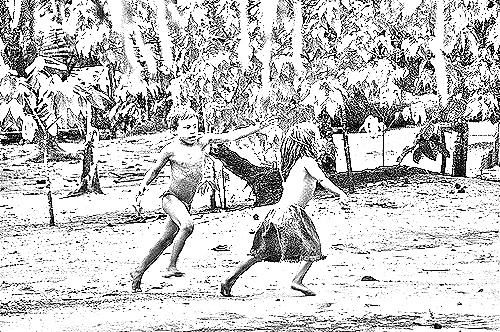
Portrait style: Sketch Portrait